Lovestruck in the City

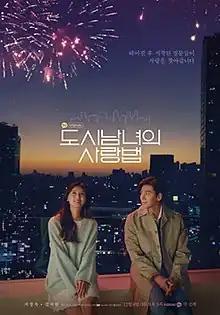
Promotional poster

Lovestruck in the City is a South Korean streaming television series starring Ji Chang-wook and Kim Ji-won. Directed by Park Shin-woo, the series depicts the real love stories of young people who live fiercely in a complex city. This short drama, which is the first in a multi-part series titled as "City Couple's Way of Love", was premiered on KakaoTV on December 22, 2020, and aired every Tuesday and Friday at 17:00 (KST). It is available worldwide for streaming on Netflix.